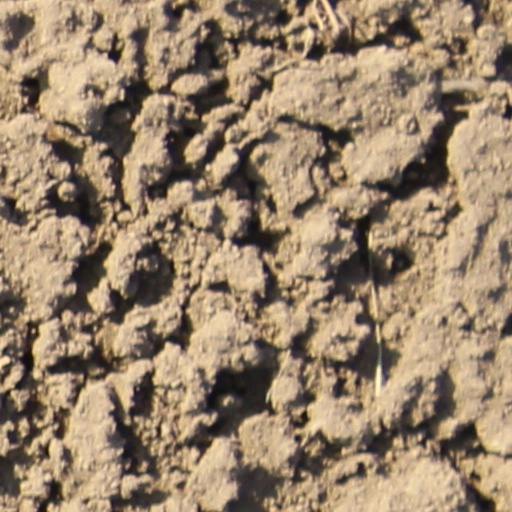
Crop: wheat